Tulip vase

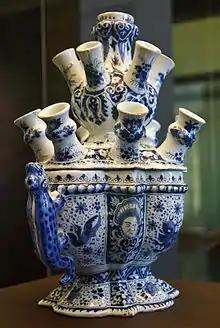
Delftware tulip vase, 18th century. Museum Boijmans van Beuningen, Rotterdam

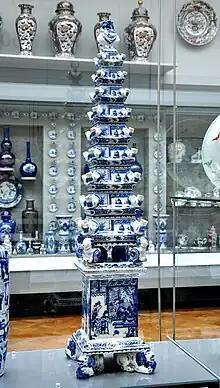
Delft Flower pyramid

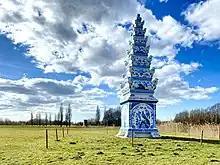
A 12-metre tall replica of the tulip vase pyramid in Delft

A tulip vase, or pyramid vase, is a vase designed to put cut flowers and especially tulips in, but it primarily serves as a decorative showpiece. They were first made in the Netherlands in the 17th century and were decorated with "Delfts blauw" or Chinese decoration. Replicas of the original tulip vases were made in China and were imported by the Dutch East India Company.